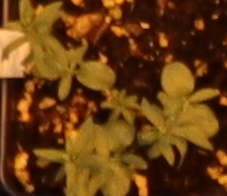
Label: Flax